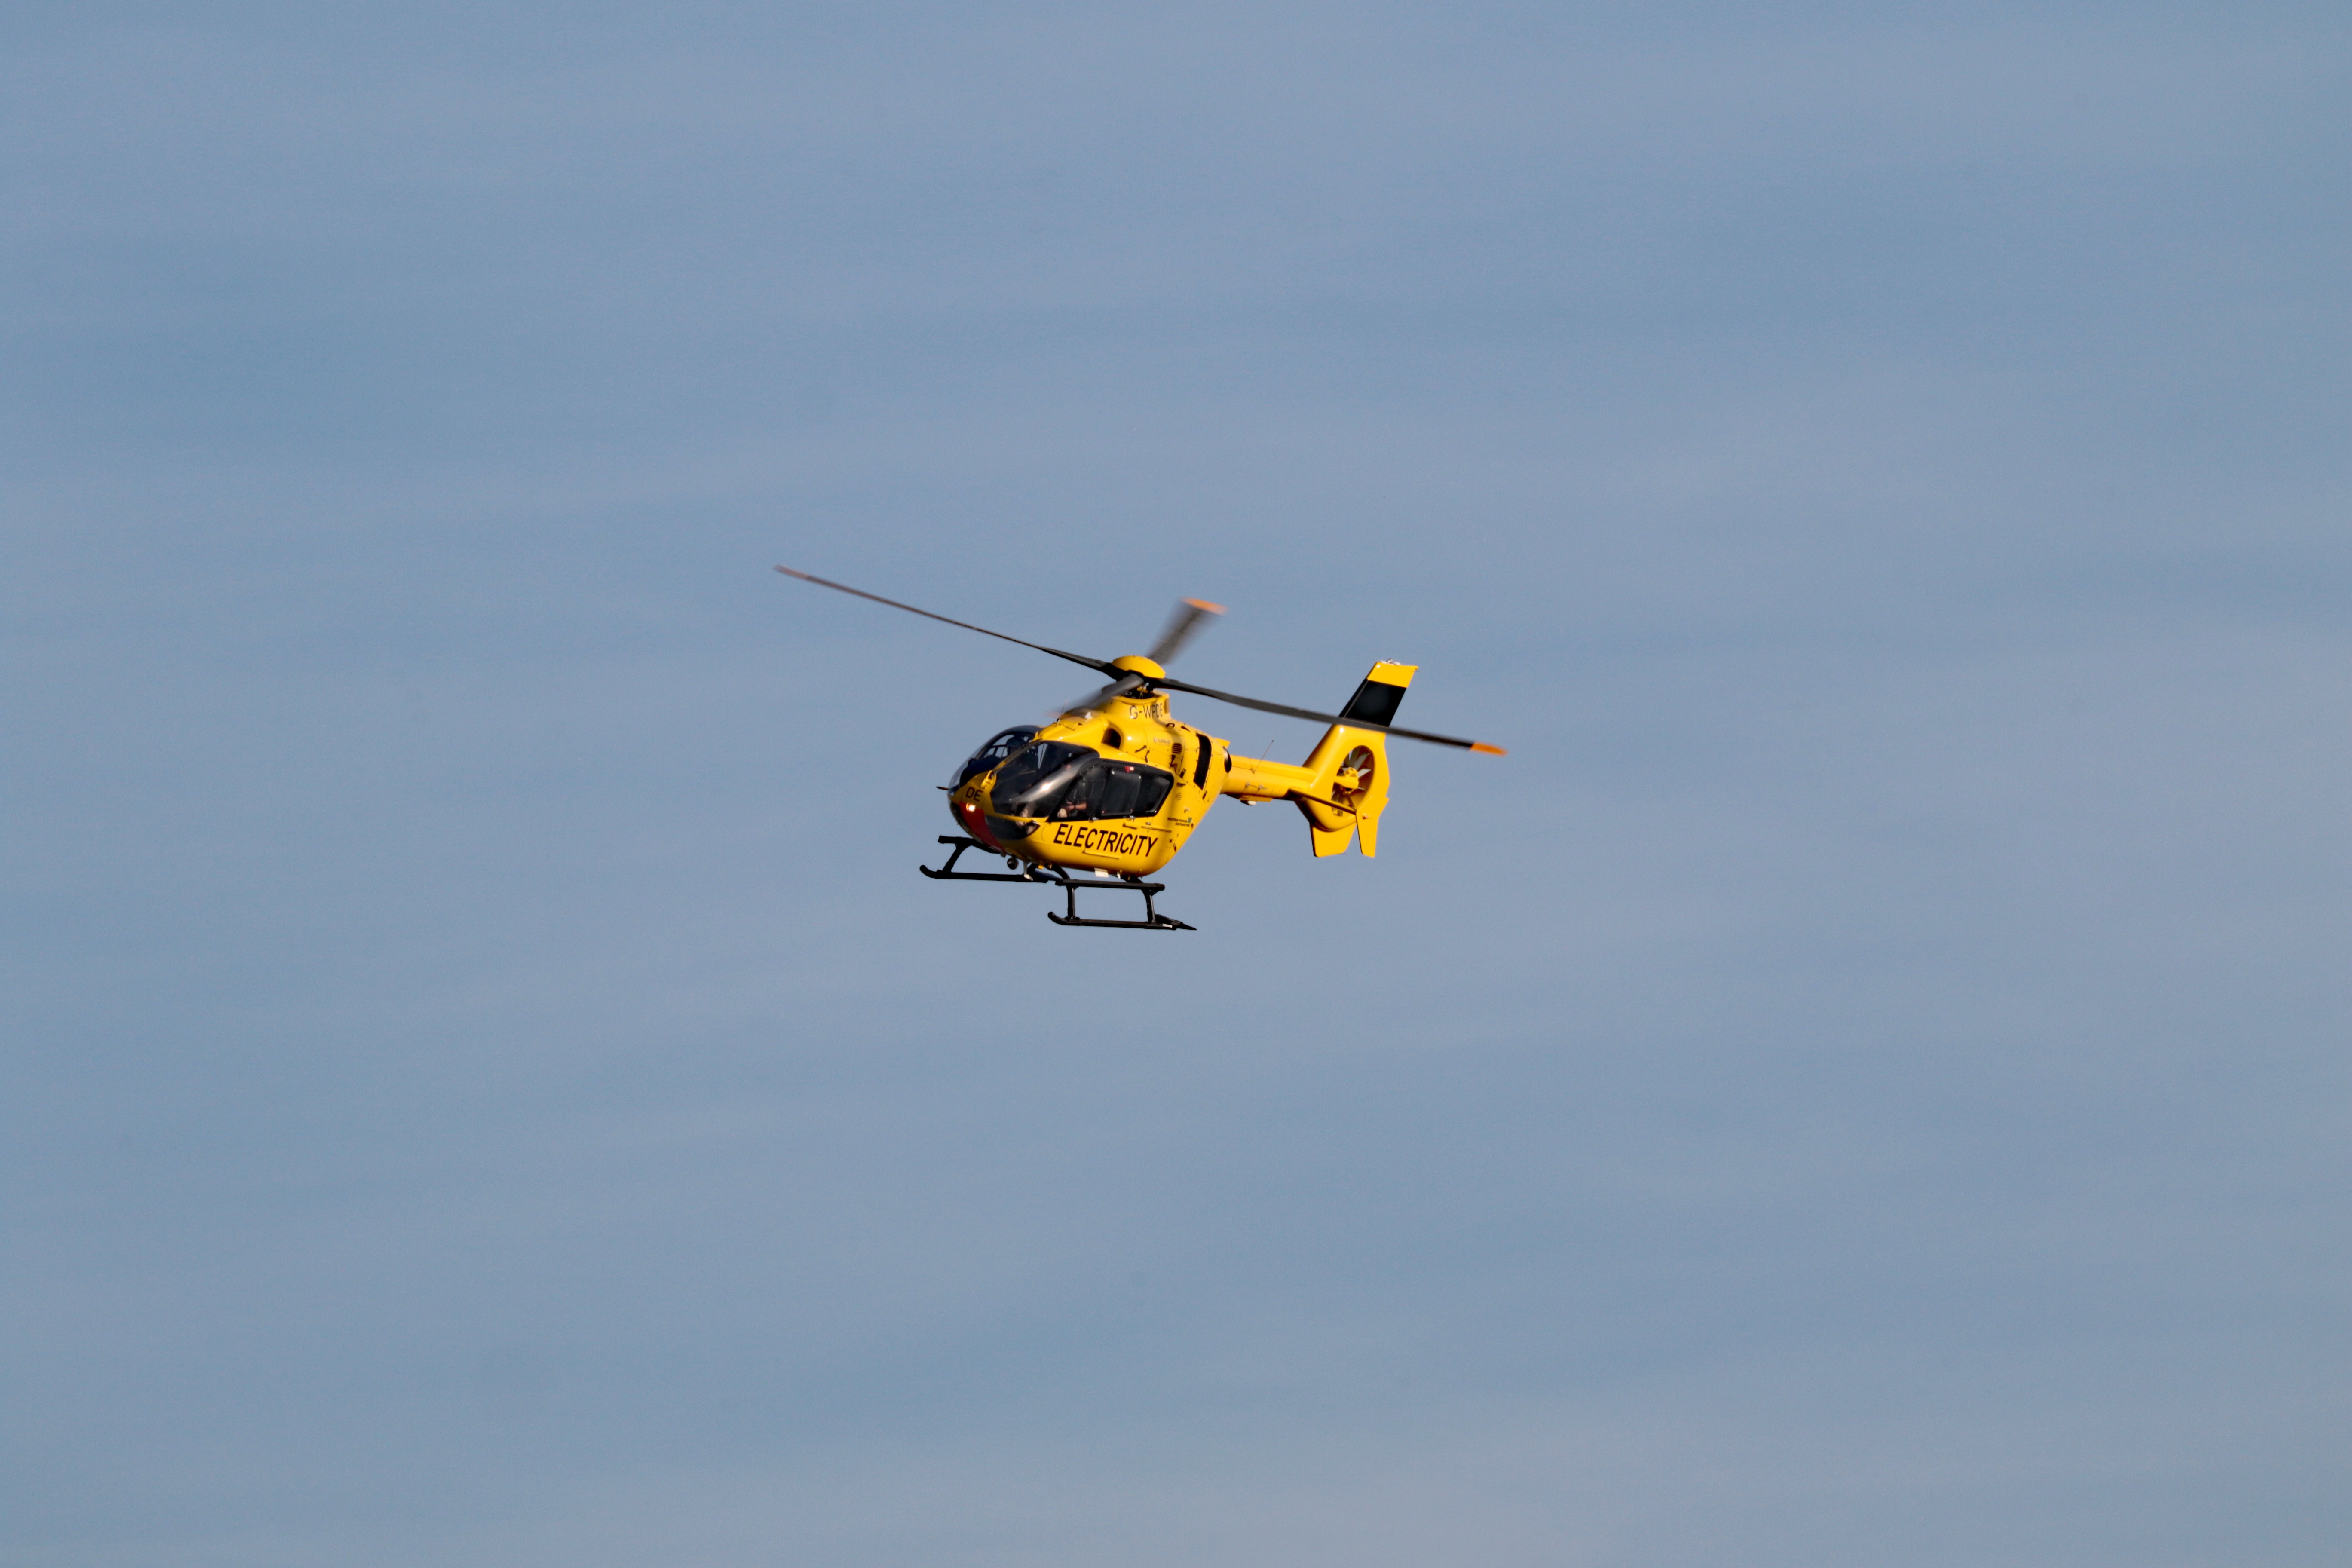
landscape, wing, sky, air, flying, fly, plane, aircraft, transportation, transport, vehicle, aviation, flight, helicopter, aerial, toy, outdoors, pilot, rotor, low, low flying, copter, rotorcraft, air show, air force, aerobatics, atmosphere of earth, helicopter rotor, military helicopter